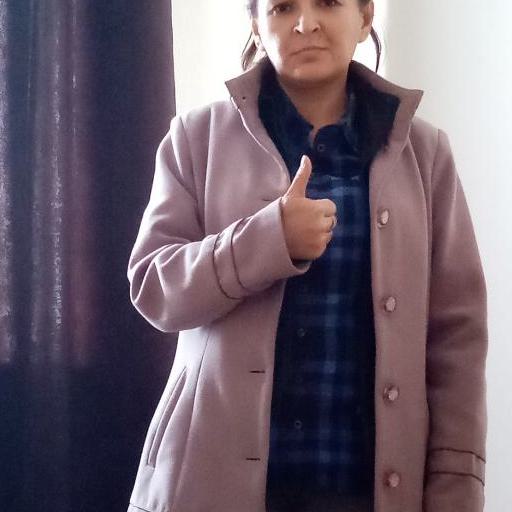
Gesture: like